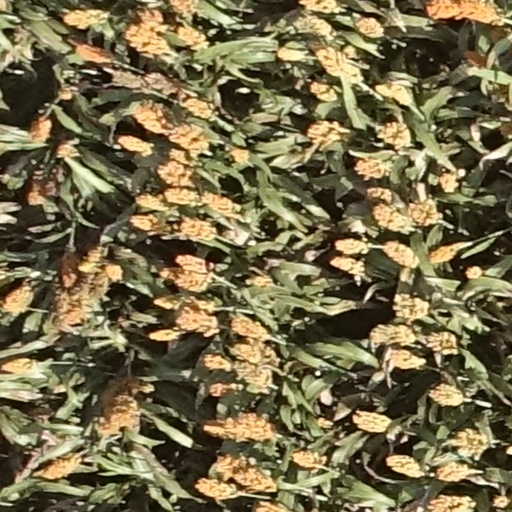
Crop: sorghum